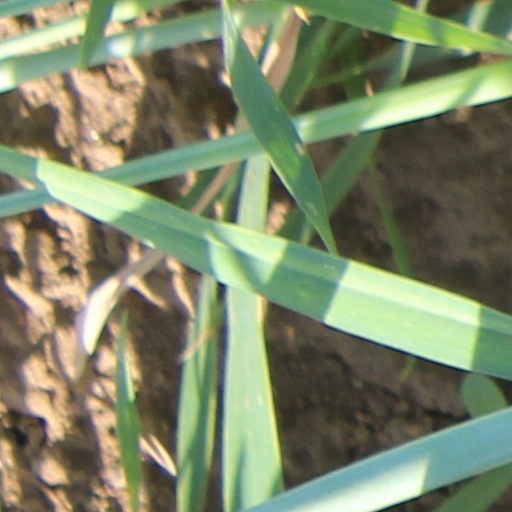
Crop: wheat